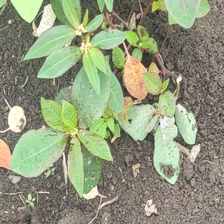
Weed species: Moti_dudhi(Euphorbia_geneculata_L)